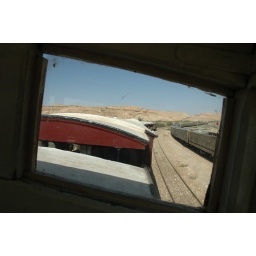
window to look out over the train